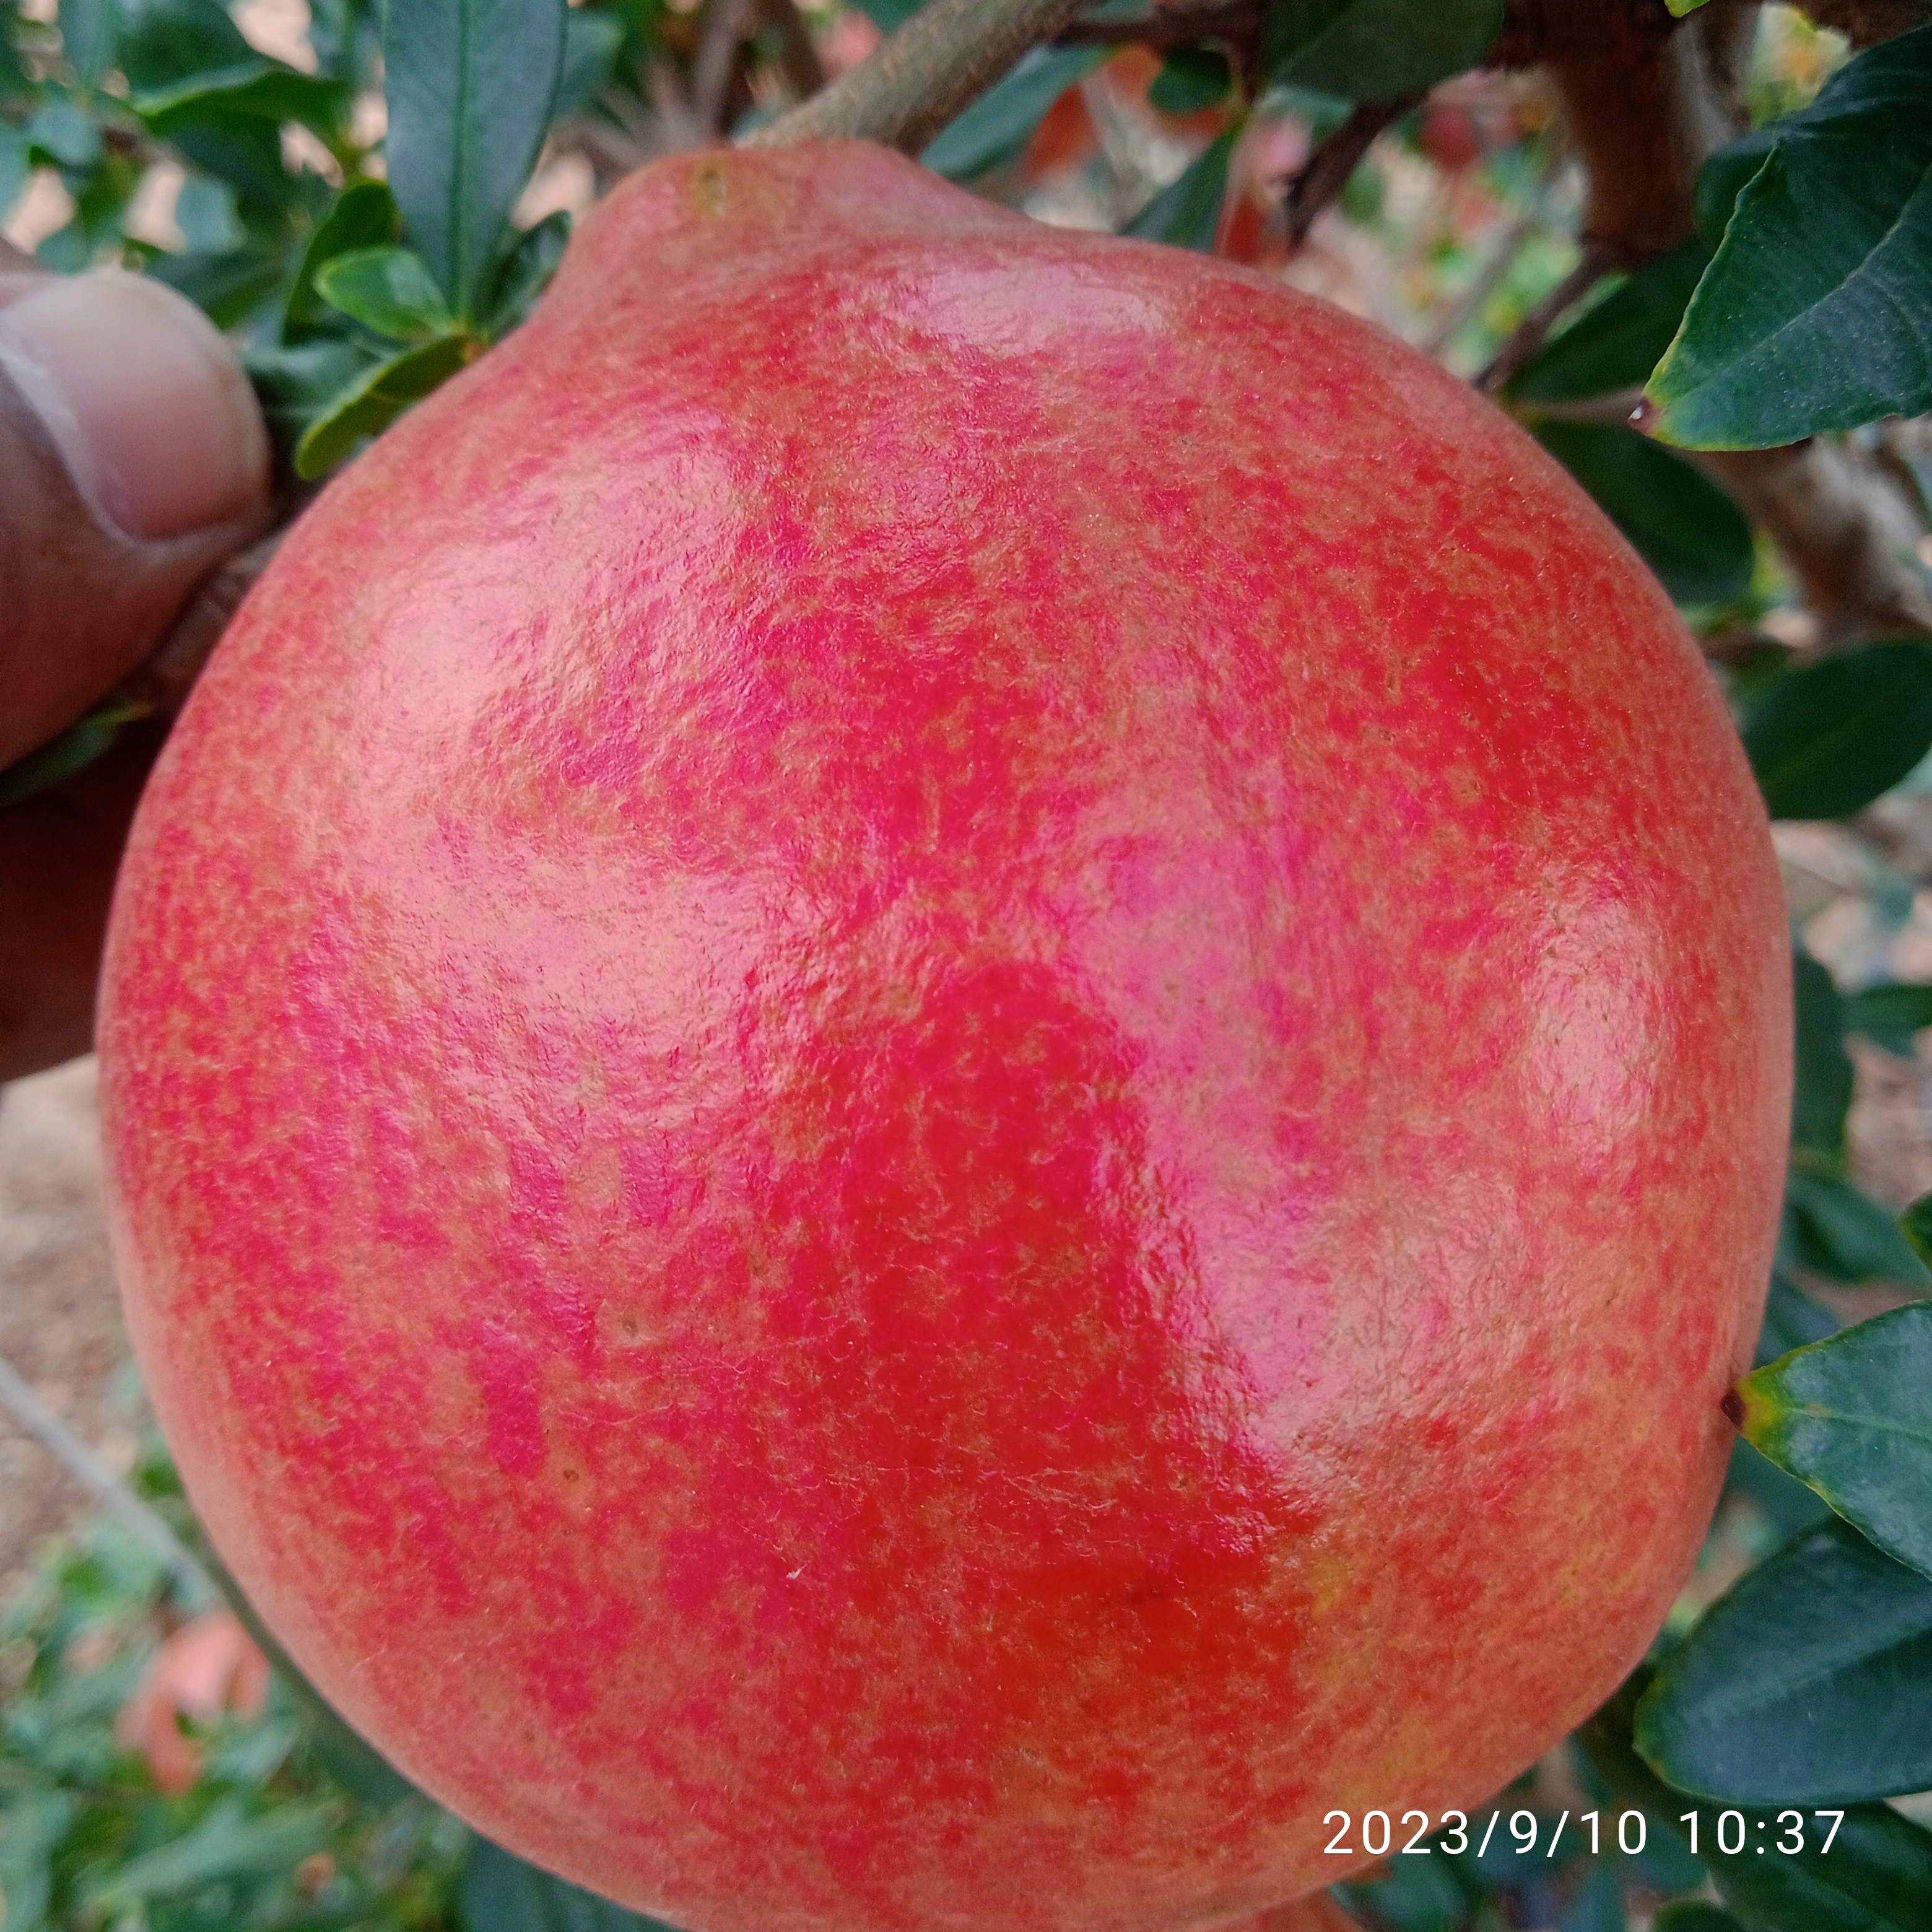
Label: Healthy